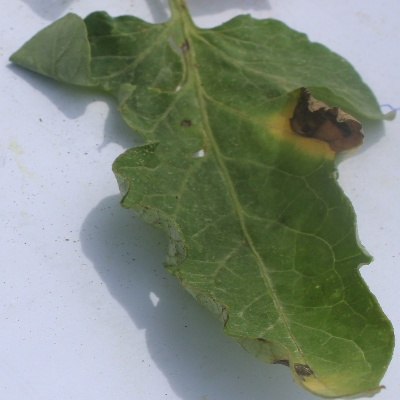
Crop: Tomato
Condition: verticulium wilt